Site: brandenburg
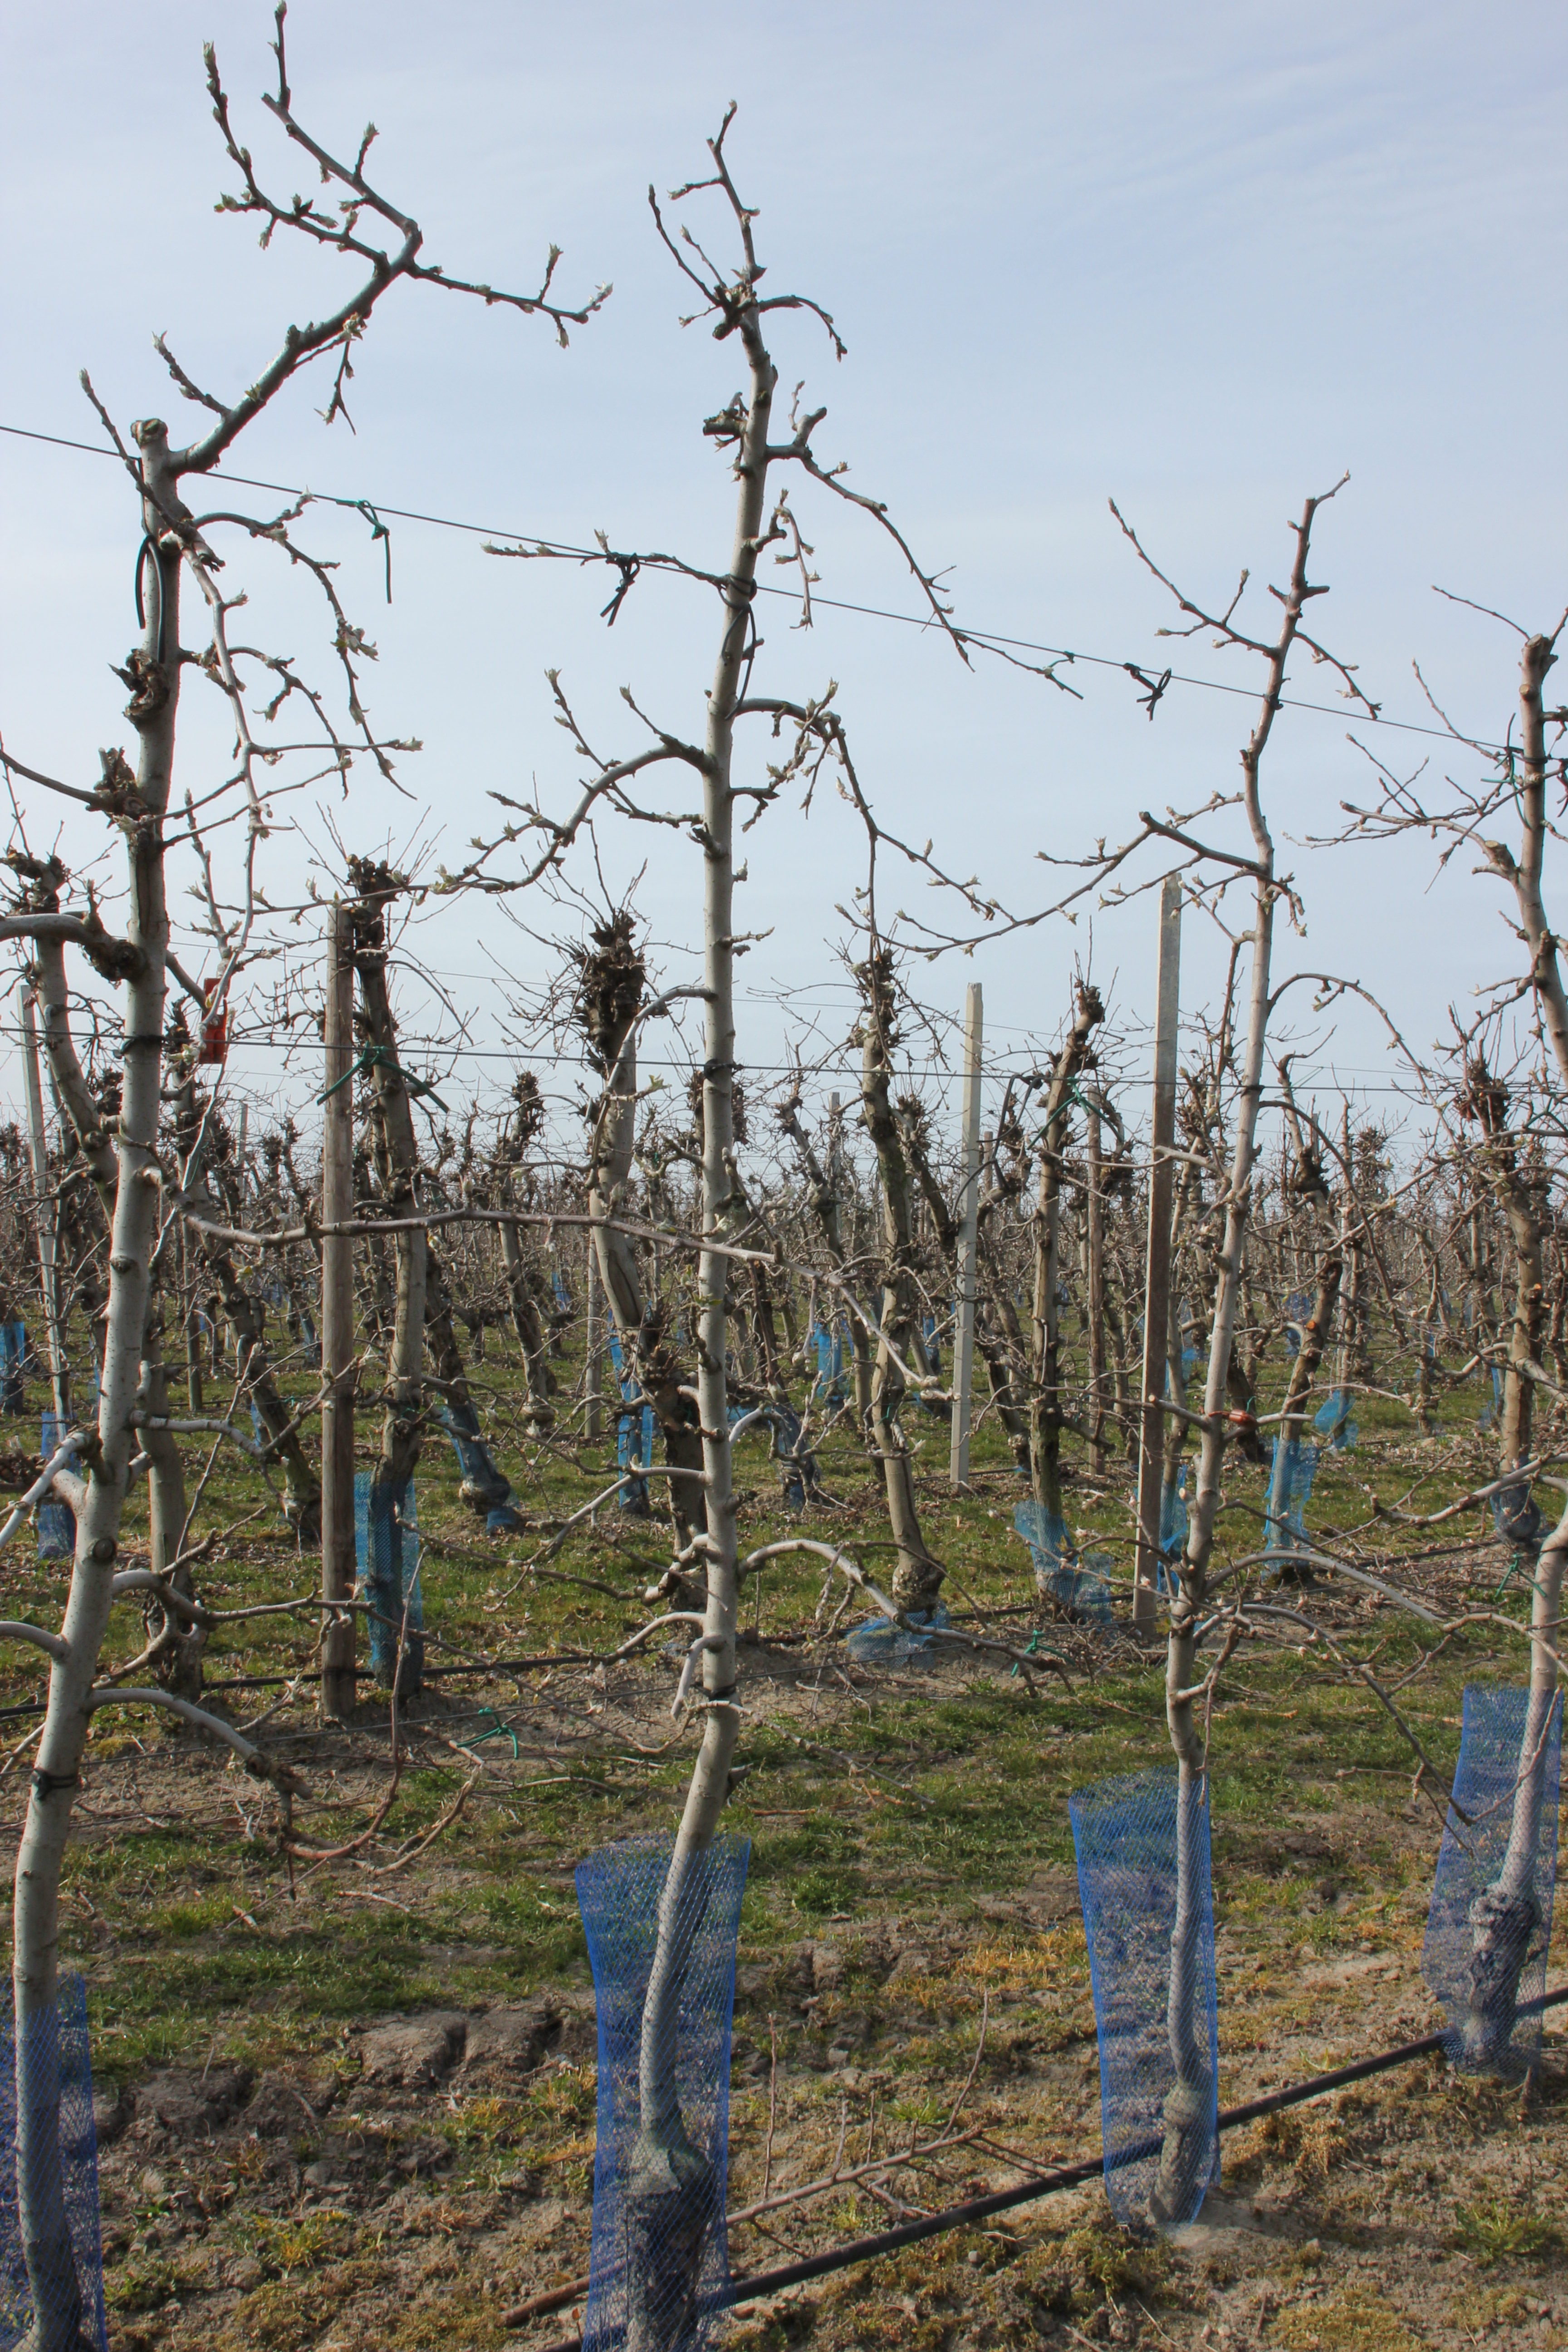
Growth stage (BBCH 54): Inflorescence emergence